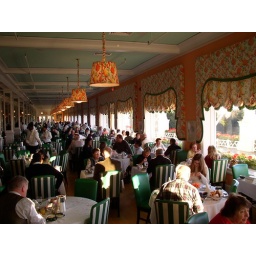
About halfway down against the window is where Richard read a book while thinking about the portrait of Elise.